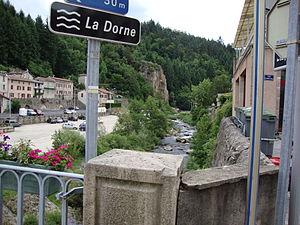
Le Cheylard, en occitan Lo Chailar, est une commune française située dans le département de l'Ardèche, en région Auvergne-Rhône-Alpes.
La Dorne est une rivière d'Ardèche dans la région Auvergne-Rhône-Alpes et un affluent gauche de l'Eyrieux, donc un sous-affluent du Rhône.